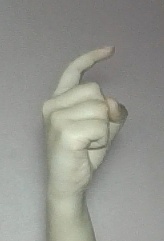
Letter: ra